Gregory Rift

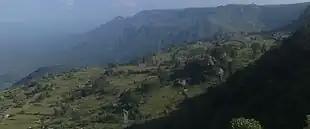
Western cliffs of the Eastern Rift Valley near Iten with step faulting

Volcanic activity started in the central Ethiopian plateau around 30 million years ago, long before rifting began.